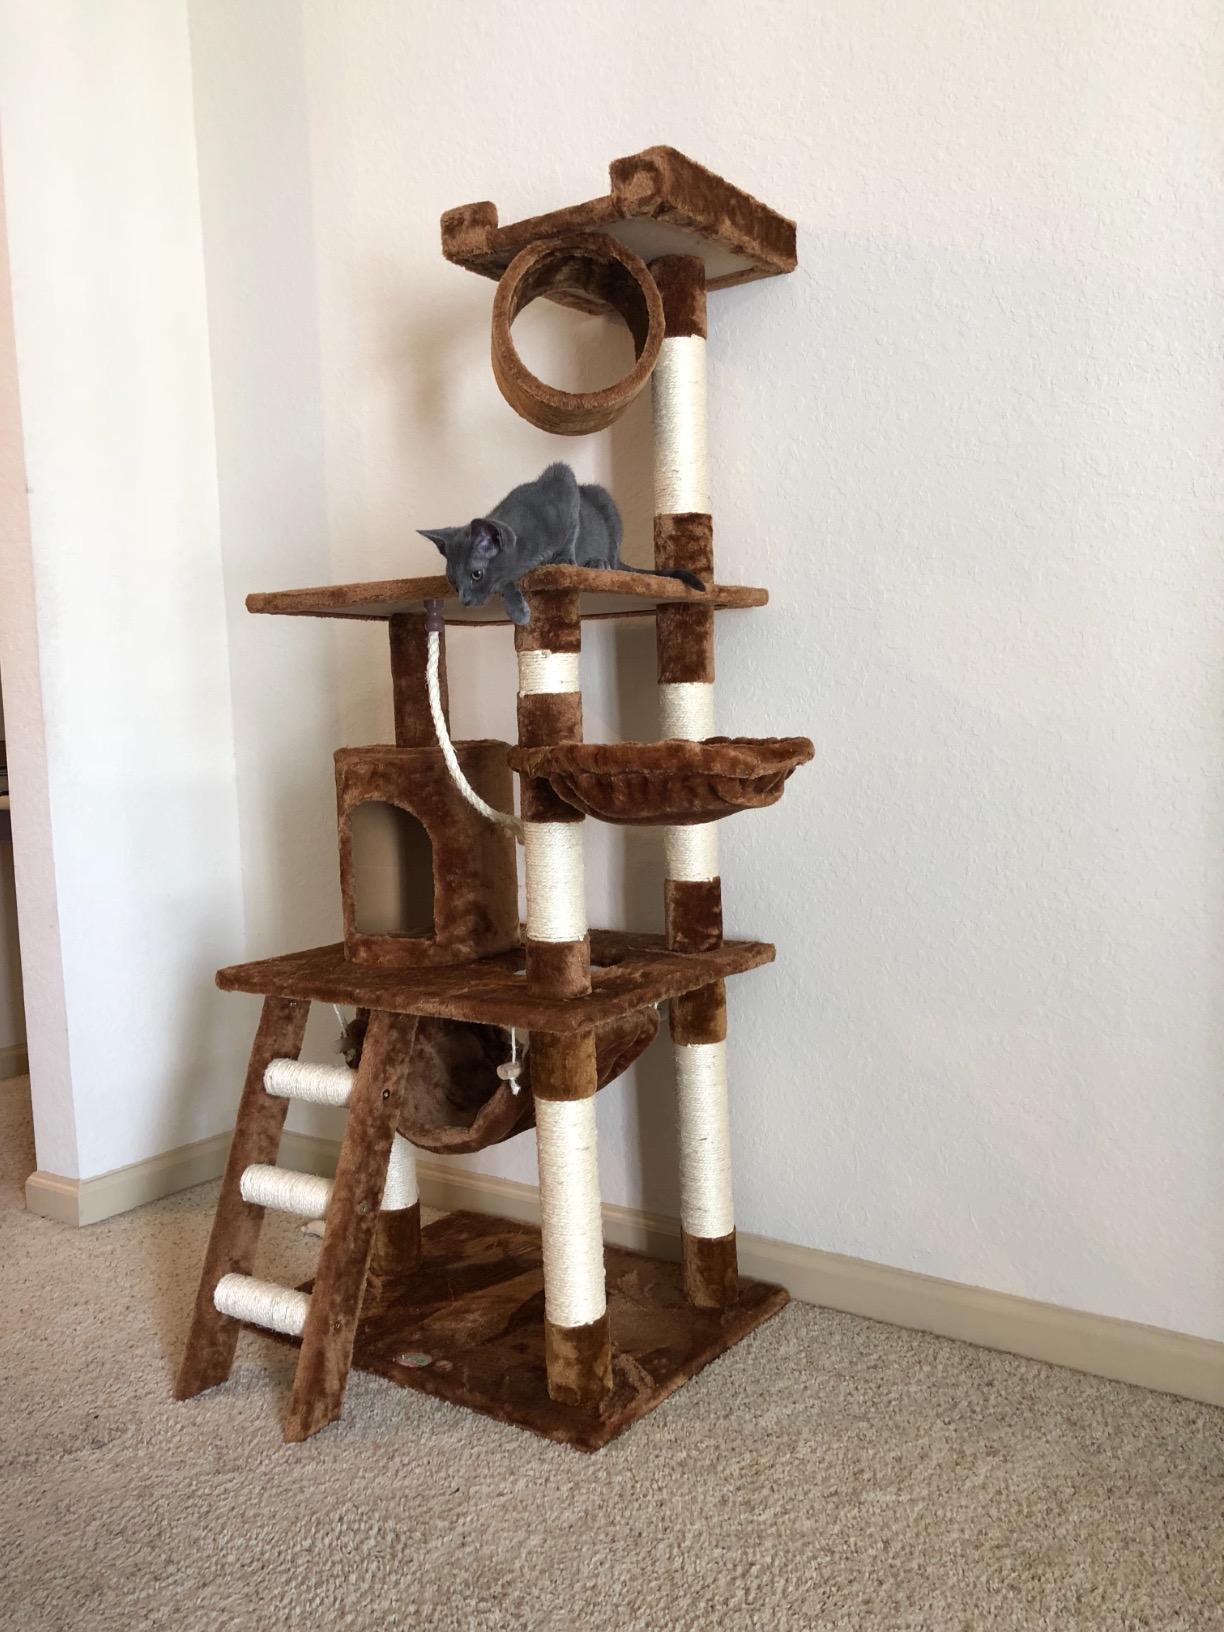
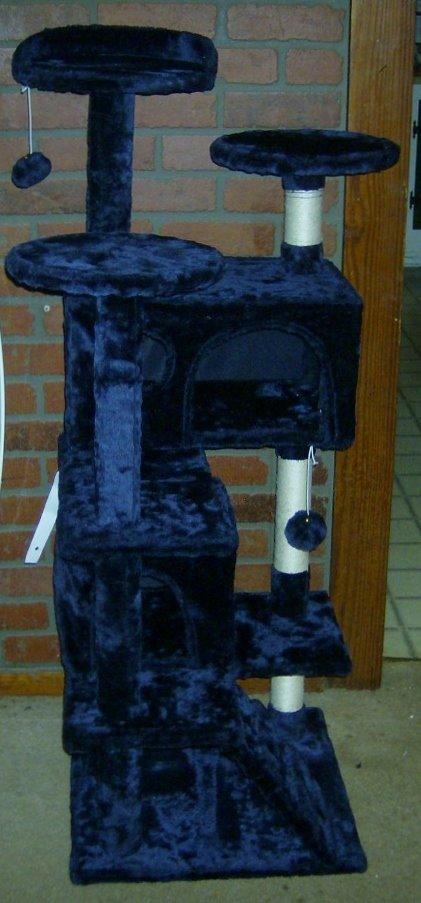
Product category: items_cat tree
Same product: no